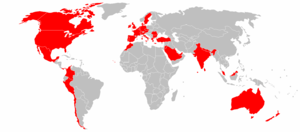
Autogrill est une entreprise de restauration italienne, basée à Rozzano en Italie et cotée à la bourse de Milan, dont l'origine remonte à 1928. Il est le leader mondial de la restauration aux services des voyageurs et réalise les deux-tiers de son activité à l'international. Le groupe possède un réseau de 4 500 points de ventes repartis dans 28 pays, qui servent 800 millions de clients chaque année, principalement dans les aéroports, les autoroutes et les gares. La famille Benetton en est le principal actionnaire, à travers Edizione Holding avec 57,1 % du capital.